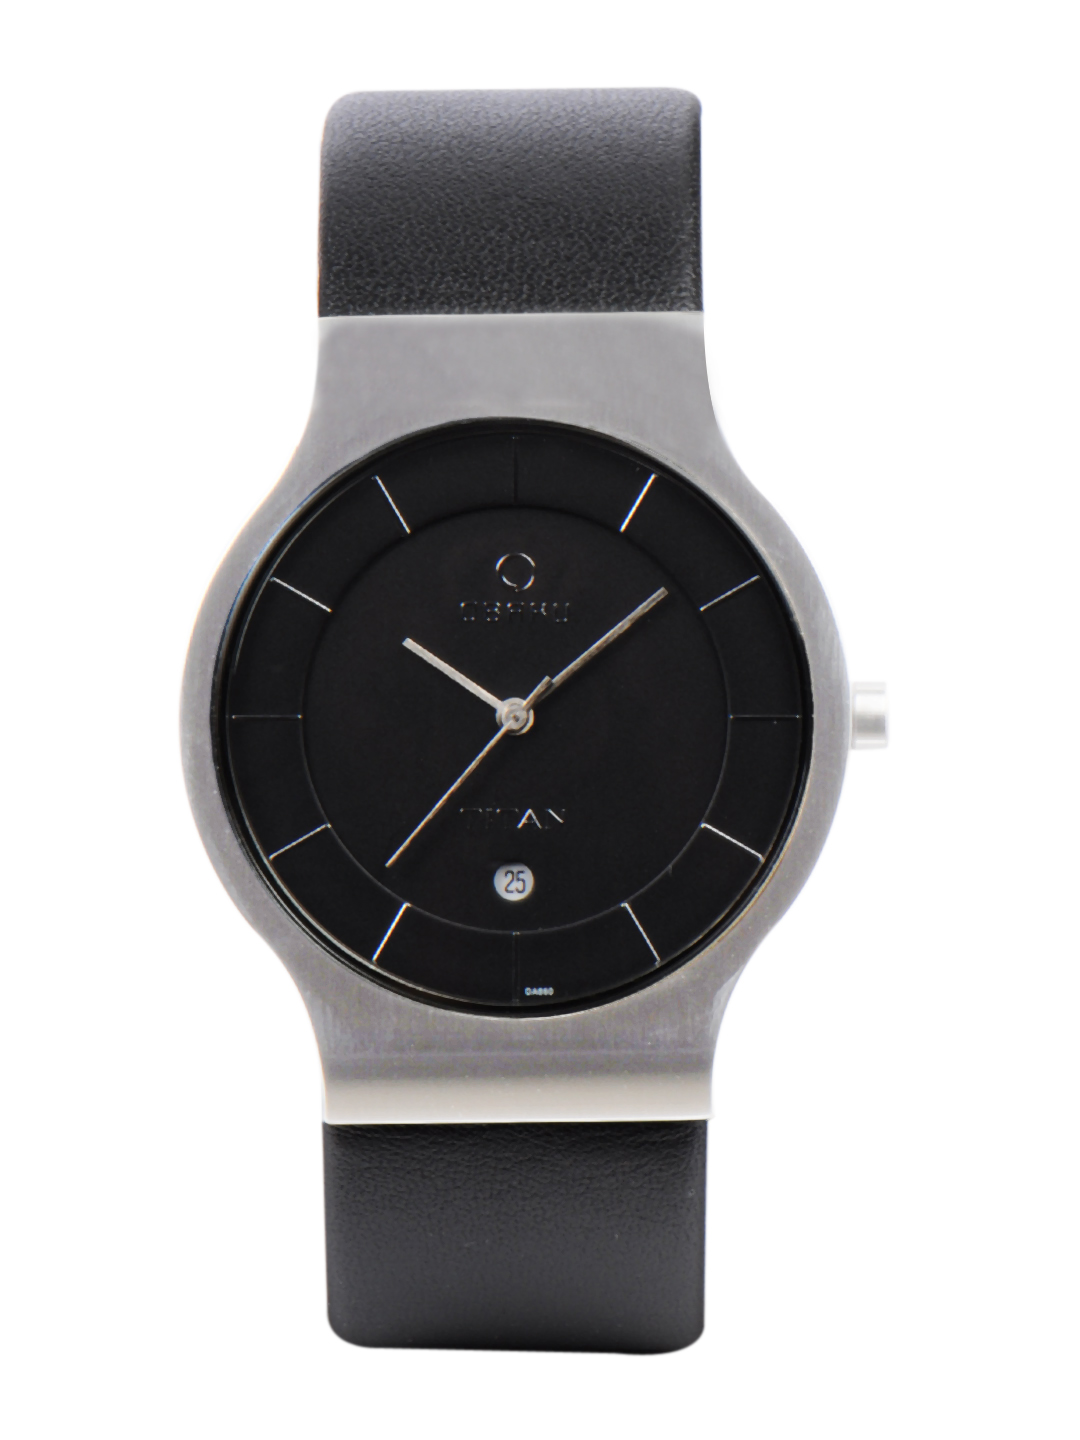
Titan Men Black Dial Watch
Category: Accessories / Watches / Watches
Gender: Men
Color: Black
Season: Winter 2016
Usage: Casual